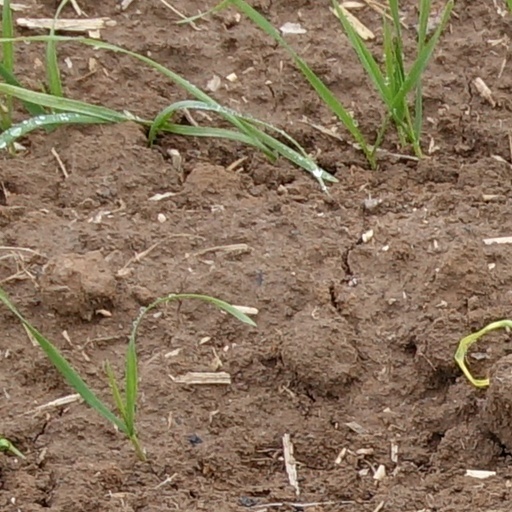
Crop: wheat